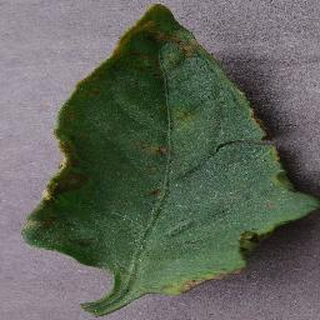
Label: tomato_bacterial_spot